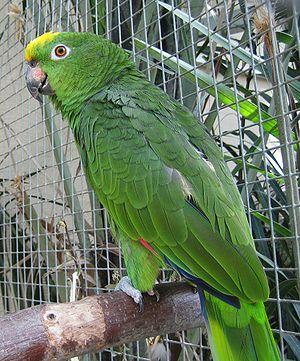
L'Amazone à front jaune est une espèce d'oiseaux de la famille des Psittacidae.
Le terme perroquet est un terme du vocabulaire courant qui désigne plusieurs espèces d'oiseaux psittaciformes ayant généralement un gros bec crochu, une taille importante, des couleurs vives et qui sont doués pour l'imitation des sons ou de la parole. Ce nom ne correspond pas à un niveau précis de classification scientifique des espèces. C'est-à-dire qu'il s'agit d'un nom vernaculaire dont le sens est ambigu en biologie car utilisé pour désigner une partie seulement des espèces d'oiseaux classées dans l'ordre des Psittaciformes.